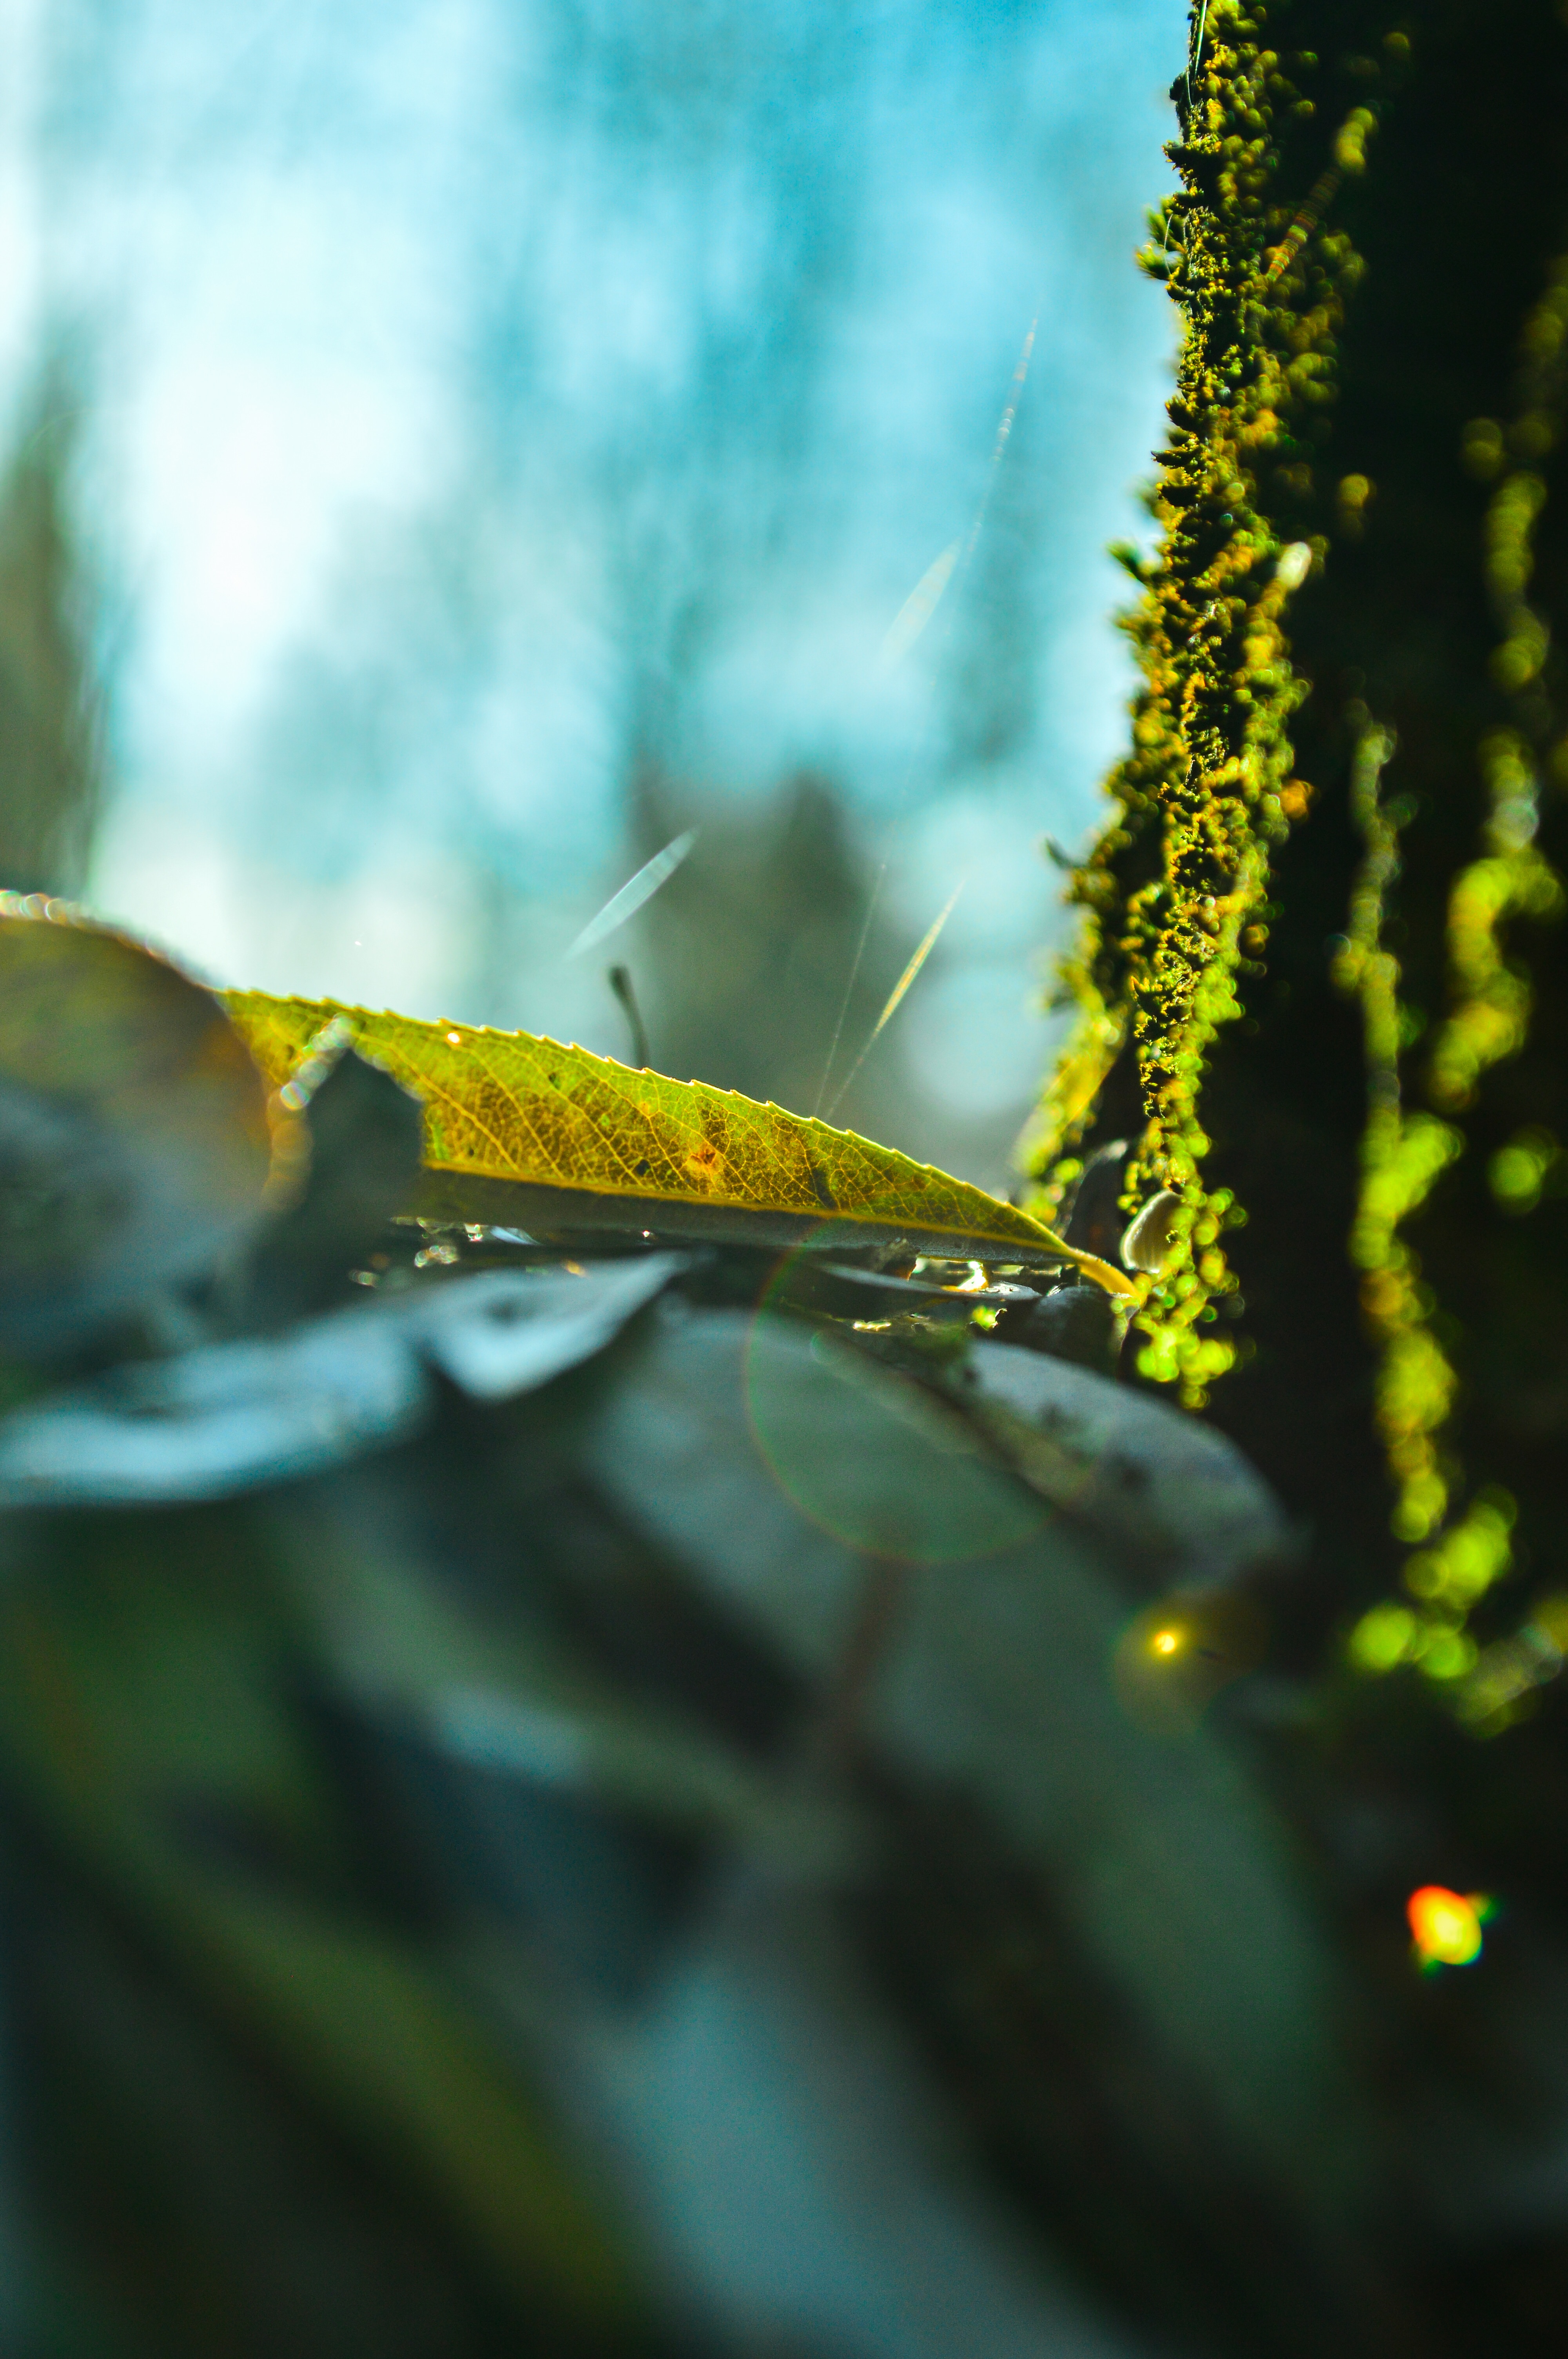
nature, branch, sunlight, leaf, flower, green, insect, autumn, yellow, flora, fauna, invertebrate, close up, macro photography